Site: brandenburg
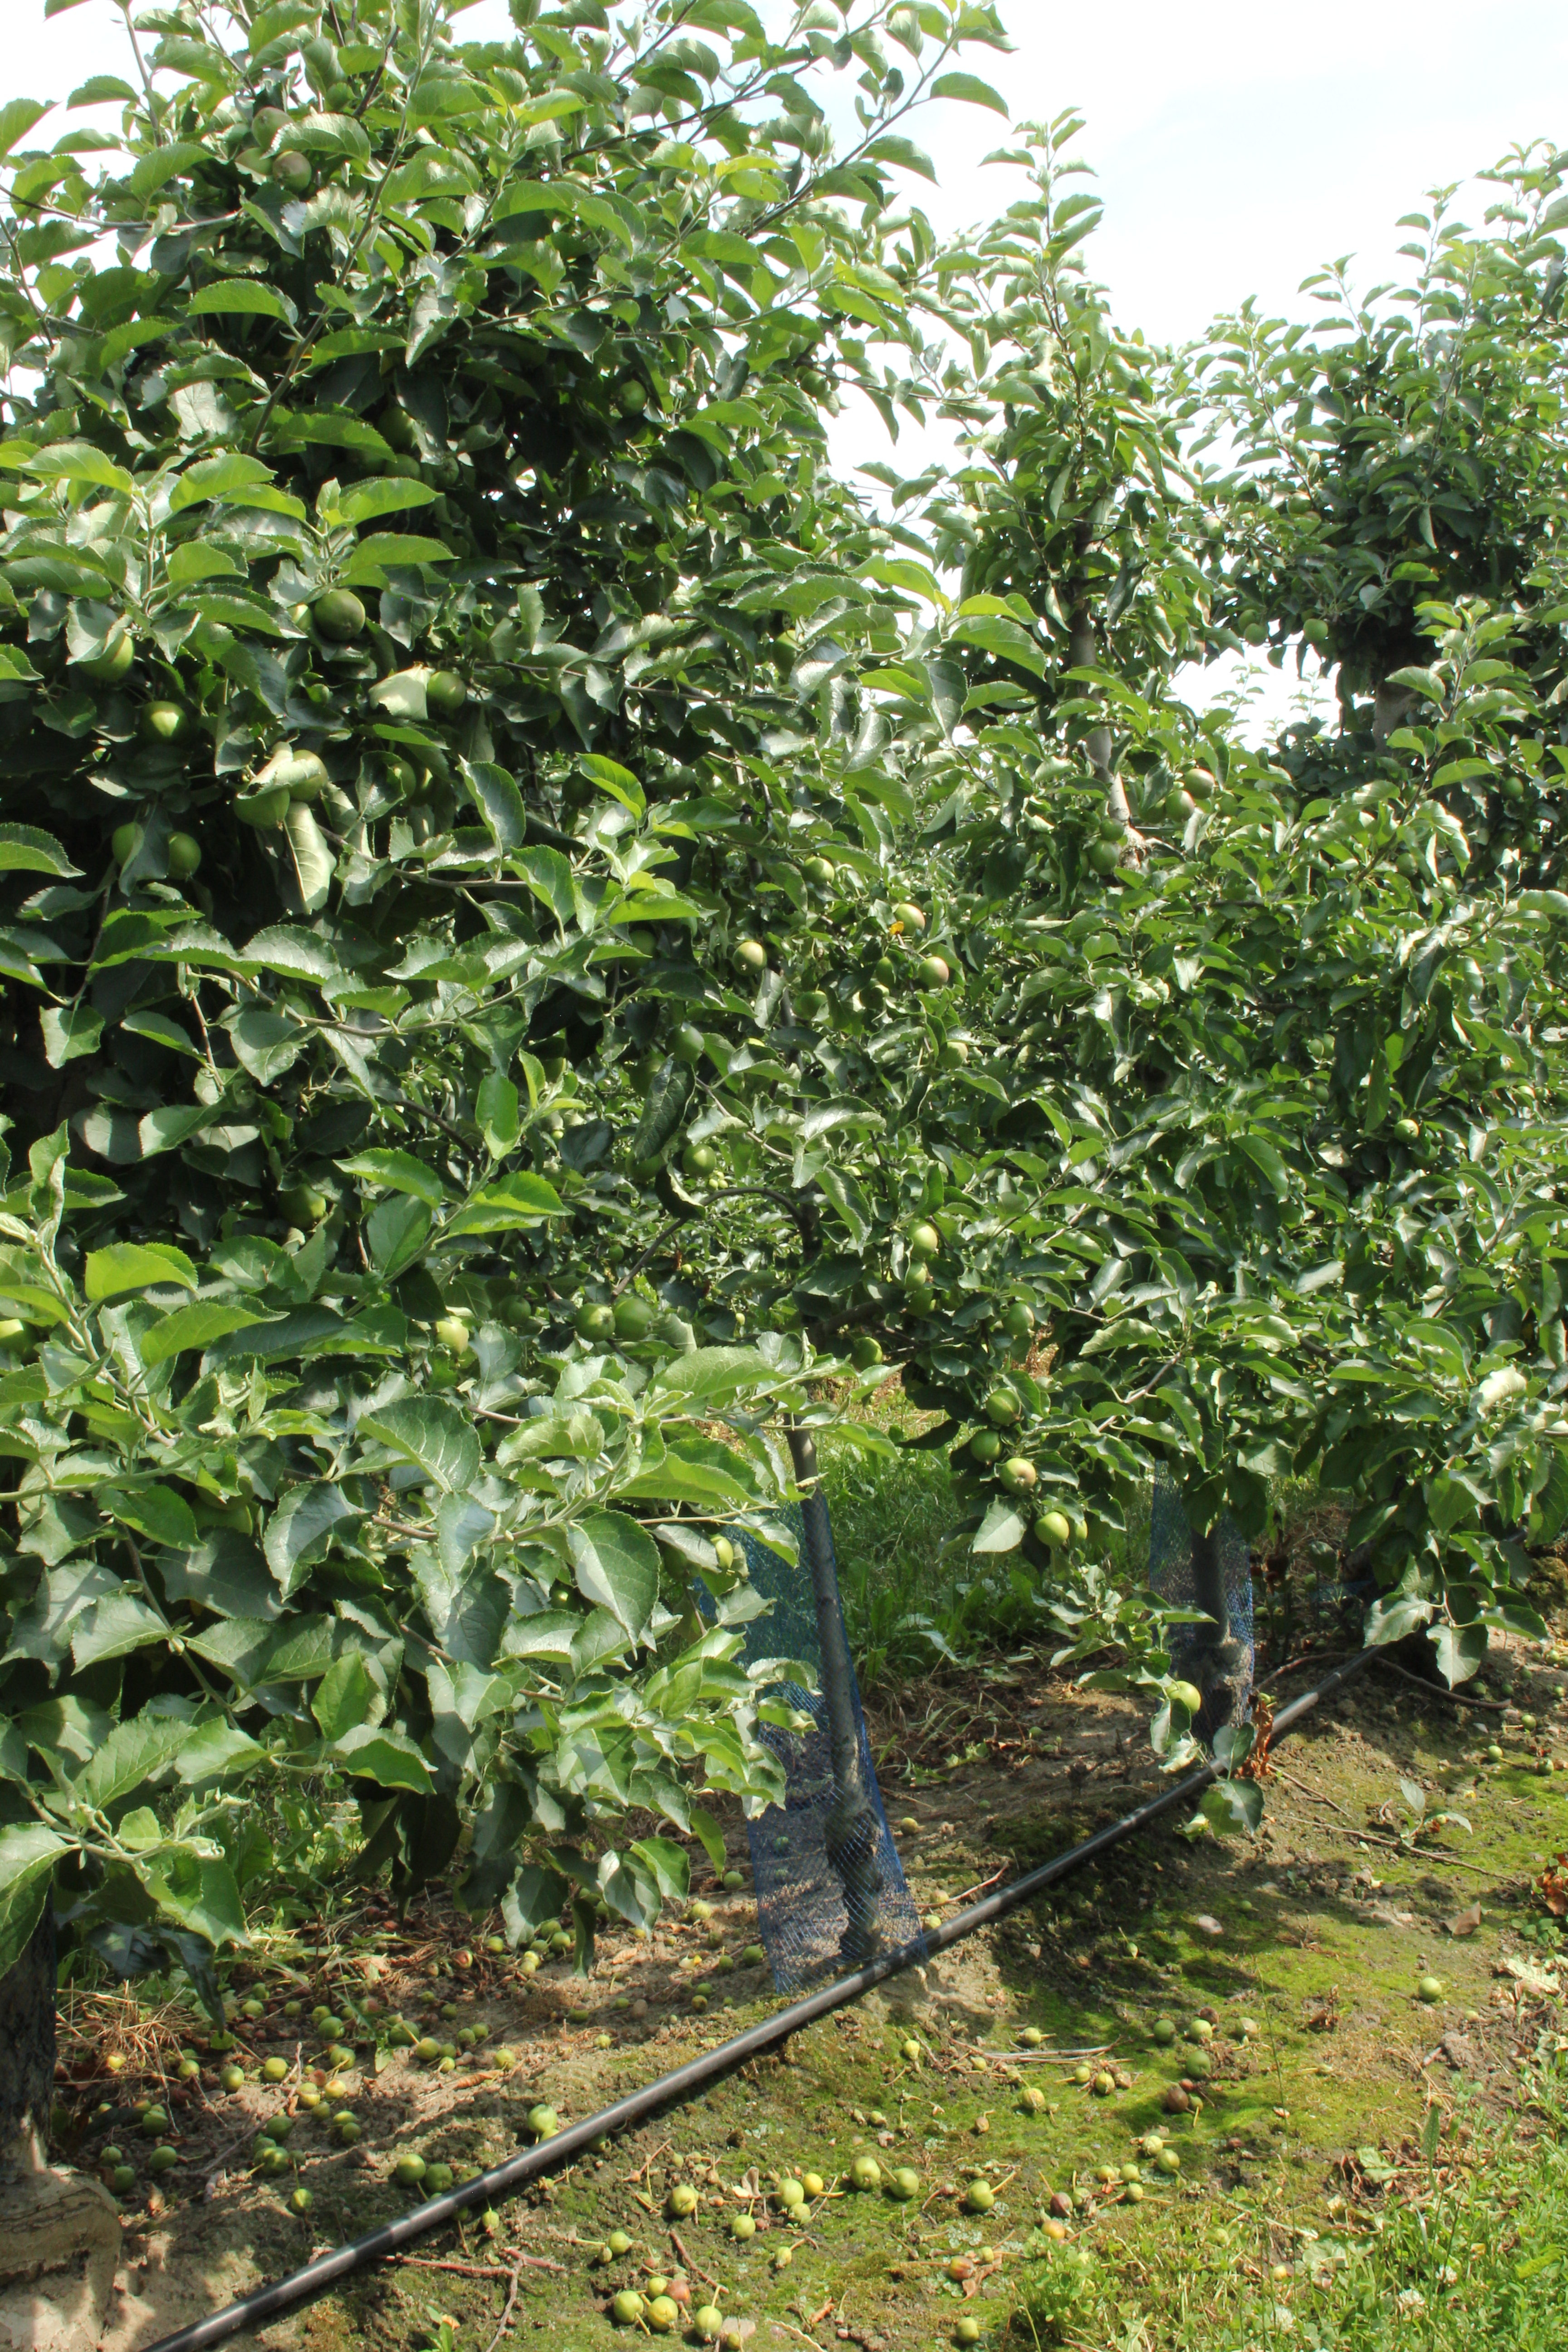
Growth stage (BBCH 74): Development of fruit